Question: Please indicate a possible affordance area of the book that can be used for holding
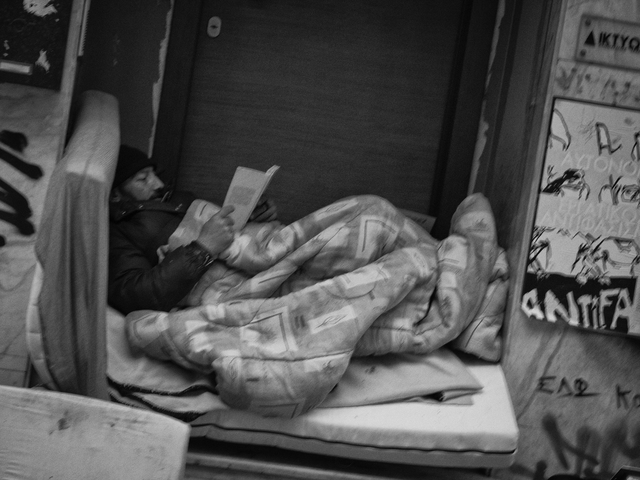
Answer: [209.5, 139.5, 293.5, 258.5]